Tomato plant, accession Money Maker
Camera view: bottom (45 deg); turntable rotation: 210 degrees
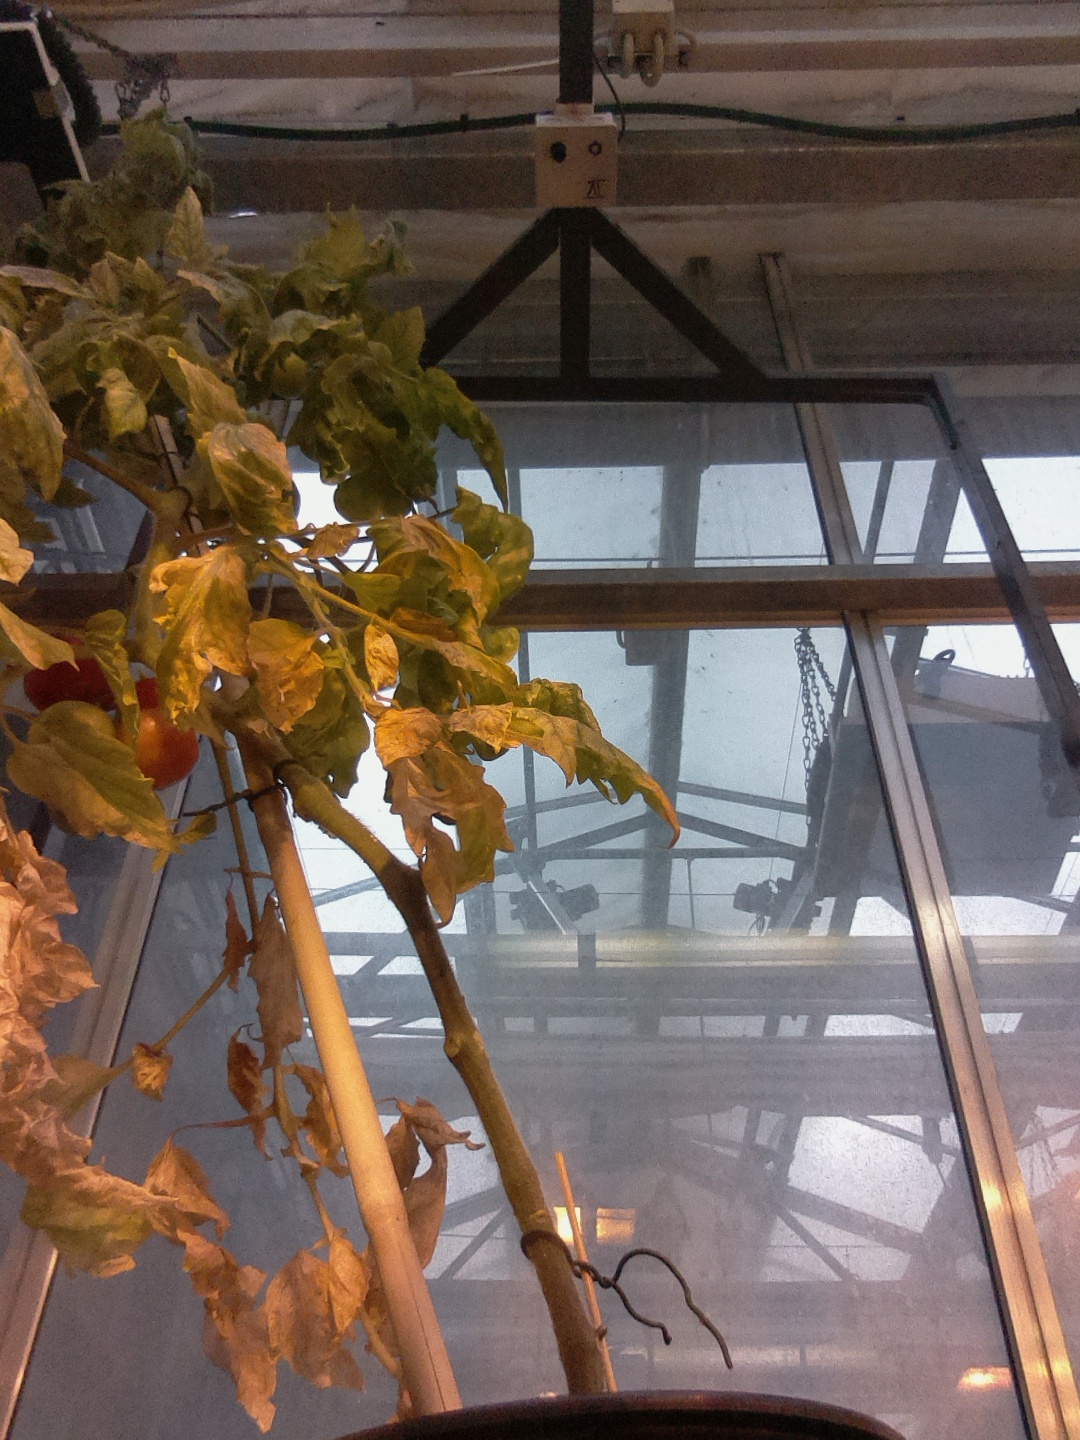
BBCH growth stage 83: 30%-40% of fruits show typical fully ripe color